Justin Tryon

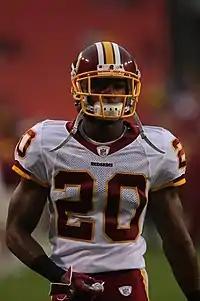
Tryon with the Washington Redskins in 2009

Justin Deaon Tryon (born May 29, 1984) is an American former professional football cornerback. He was selected by the Washington Redskins in the fourth round of the 2008 NFL draft. He also played for the Indianapolis Colts and New York Giants.